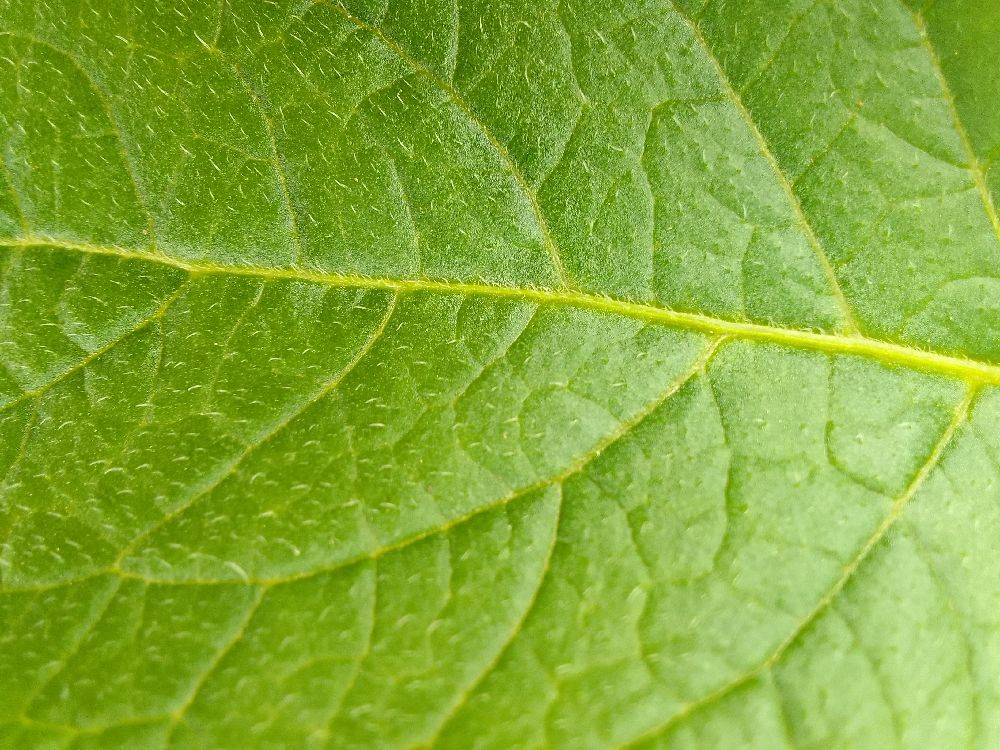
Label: Healthy